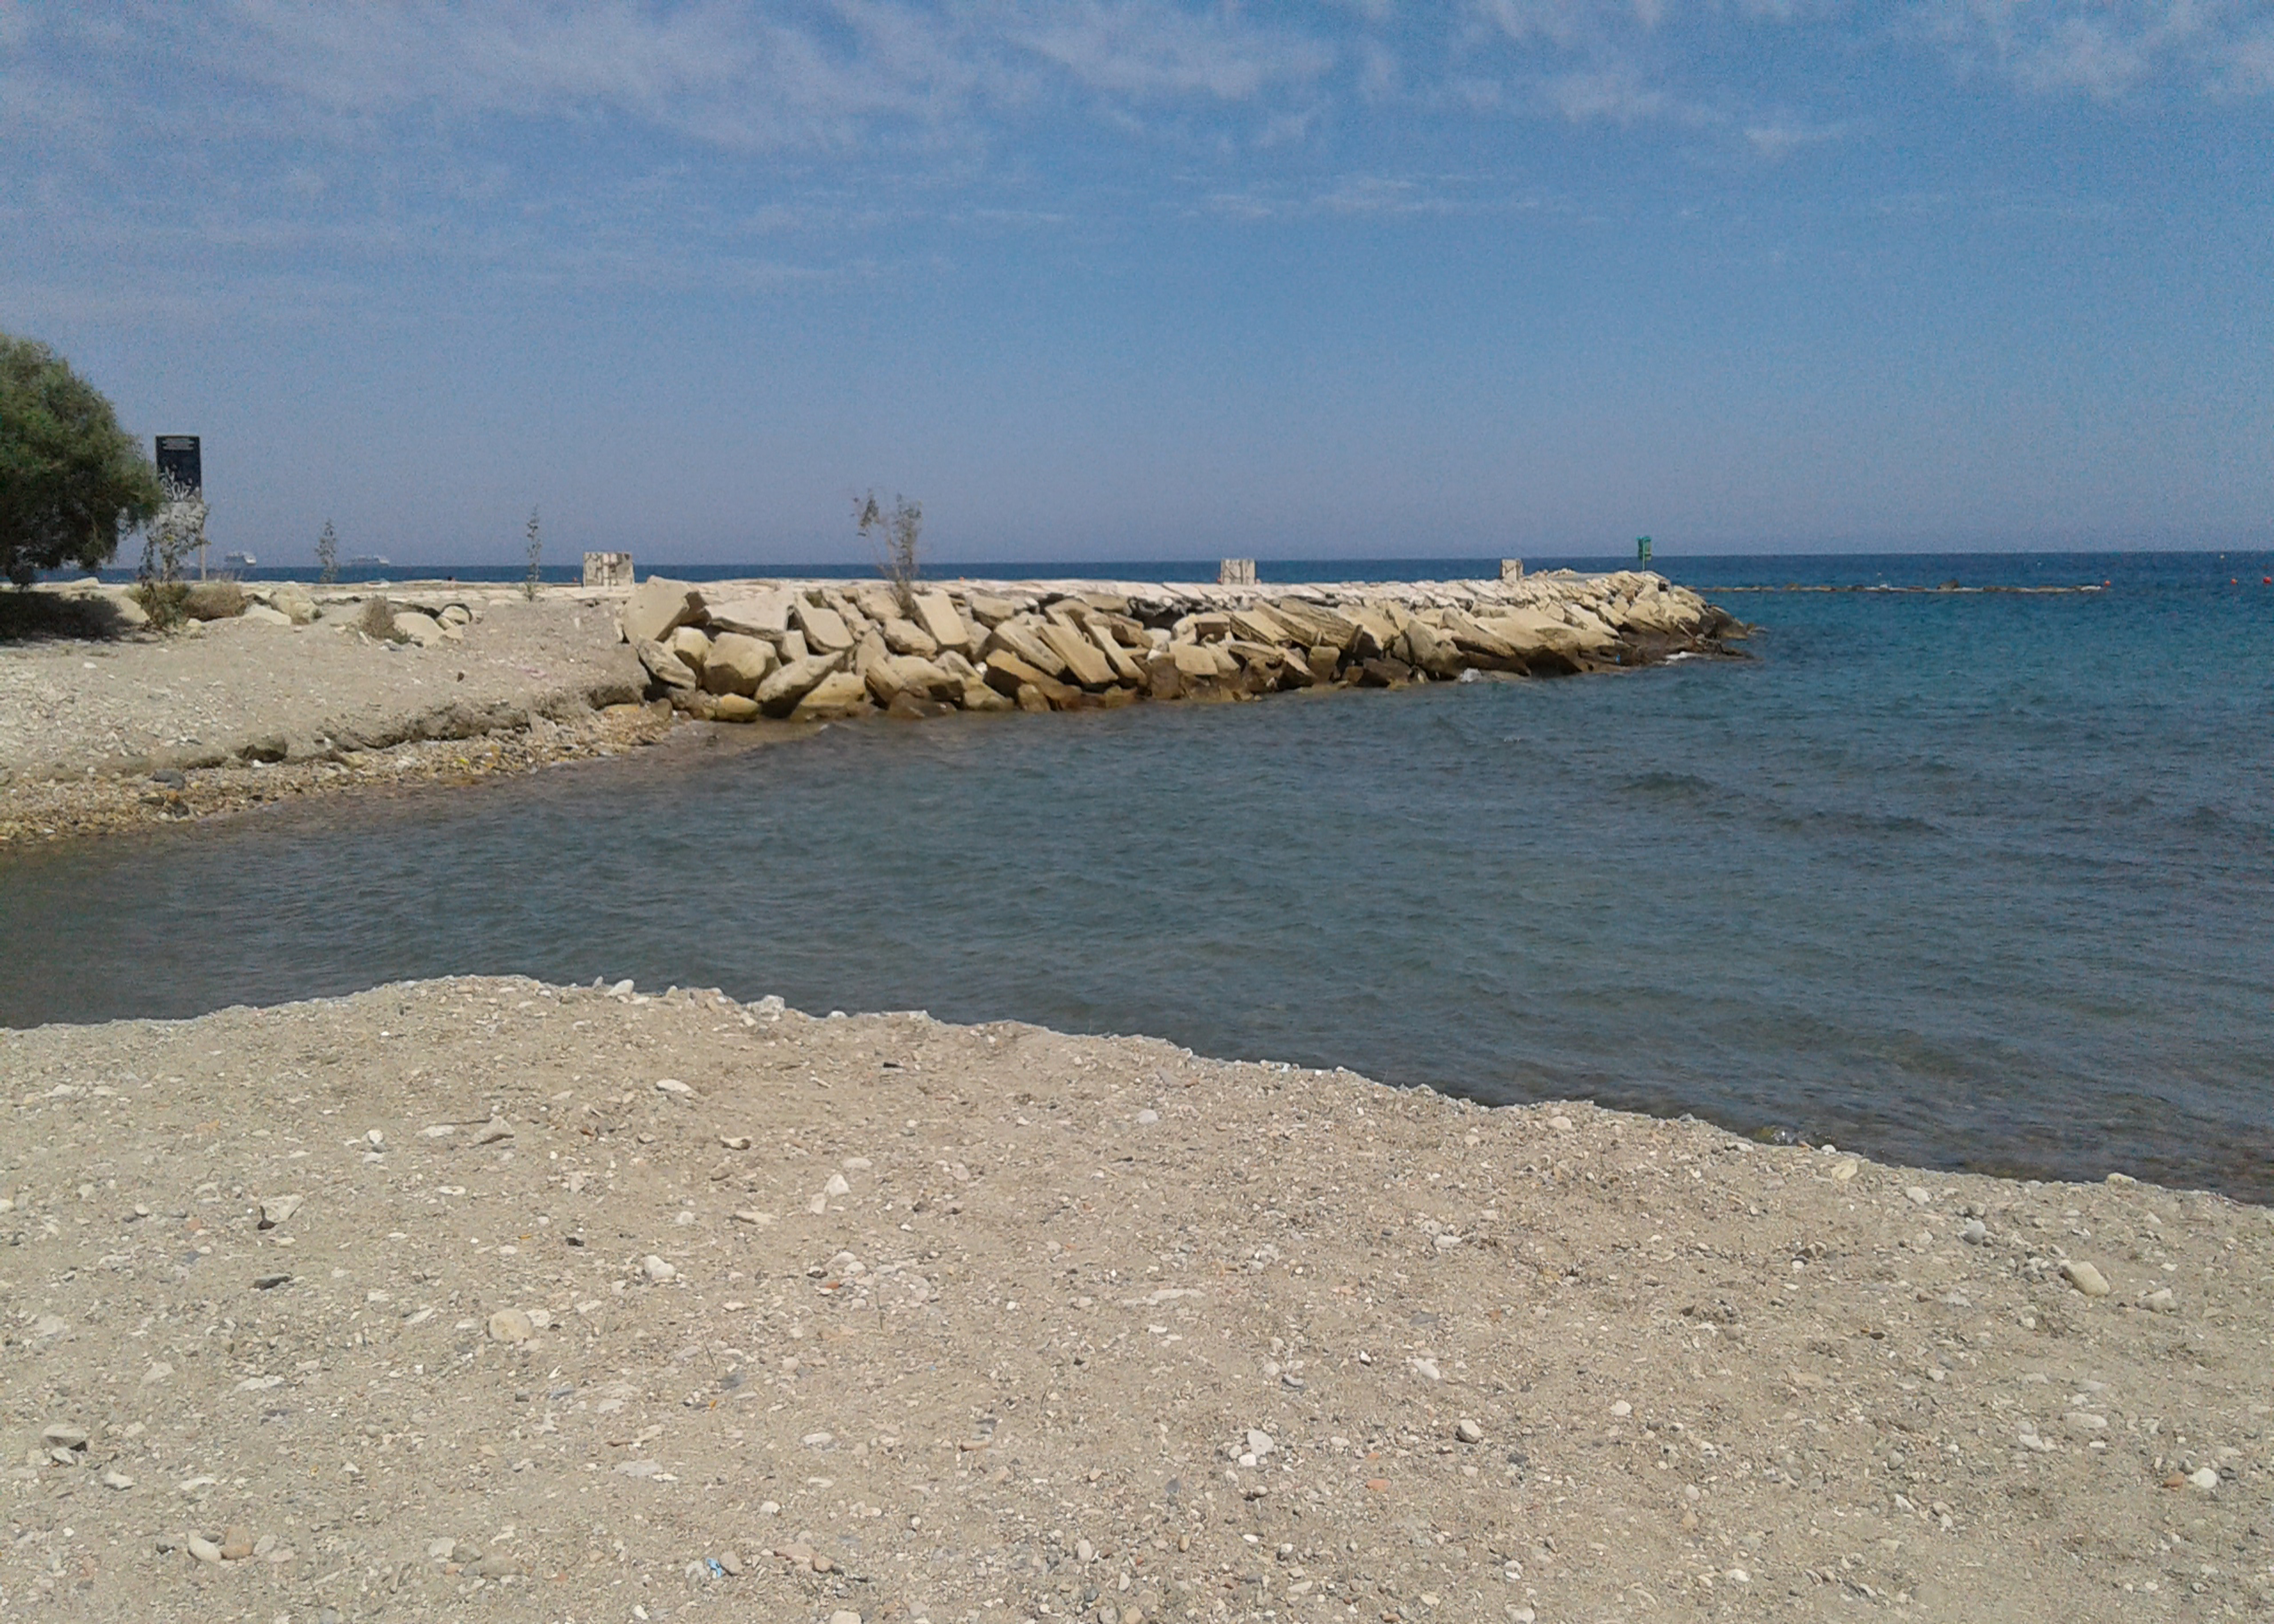
sky, sea, rocks, water, blue, cloud, water resources, natural environment, tree, wood, beach, coastal and oceanic landforms, bank, horizon, waterway, landscape, wind wave, headland, lake, sand, calm, shore, geology, rock, coast, wave, tropics, sound, channel, ocean, cape, bay, palm tree, natural landscape, inlet, promontory, island, soil, Raised beach, reservoir, tourism, tide, winter, levee, shoal, caribbean, pebble, breakwater, river